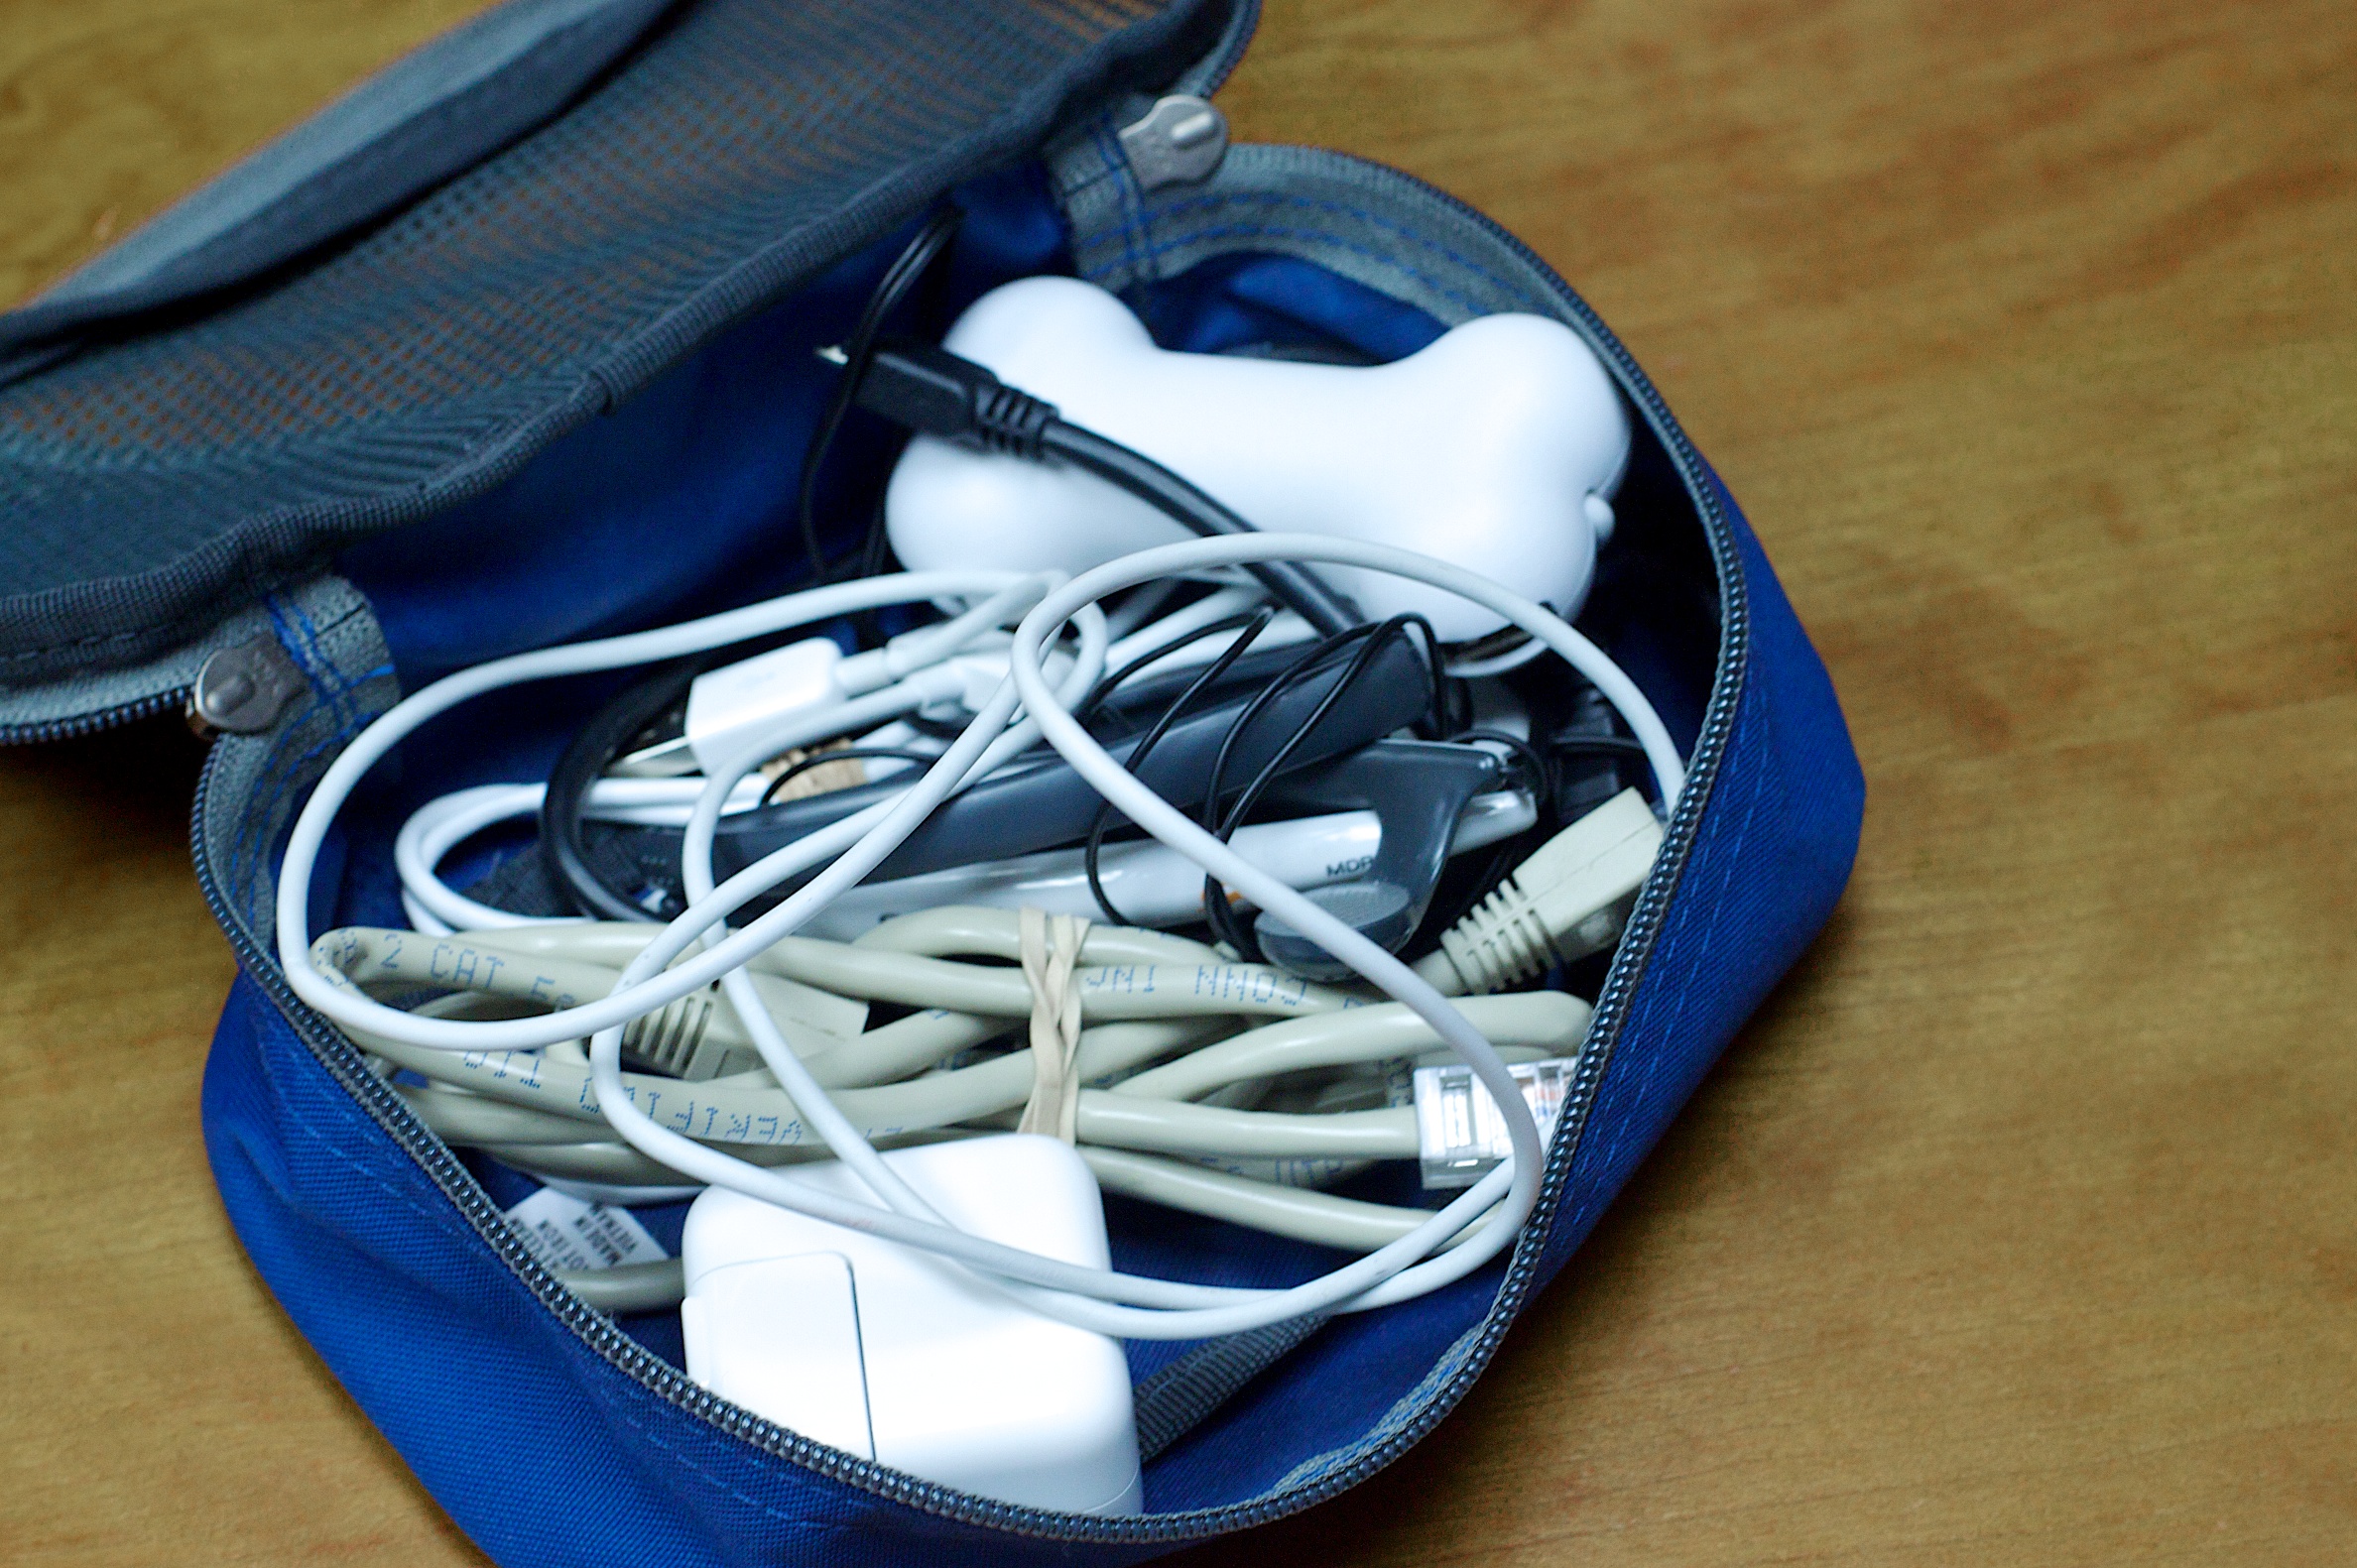
shoe, wheel, blue, glasses, footwear, dailyshoot